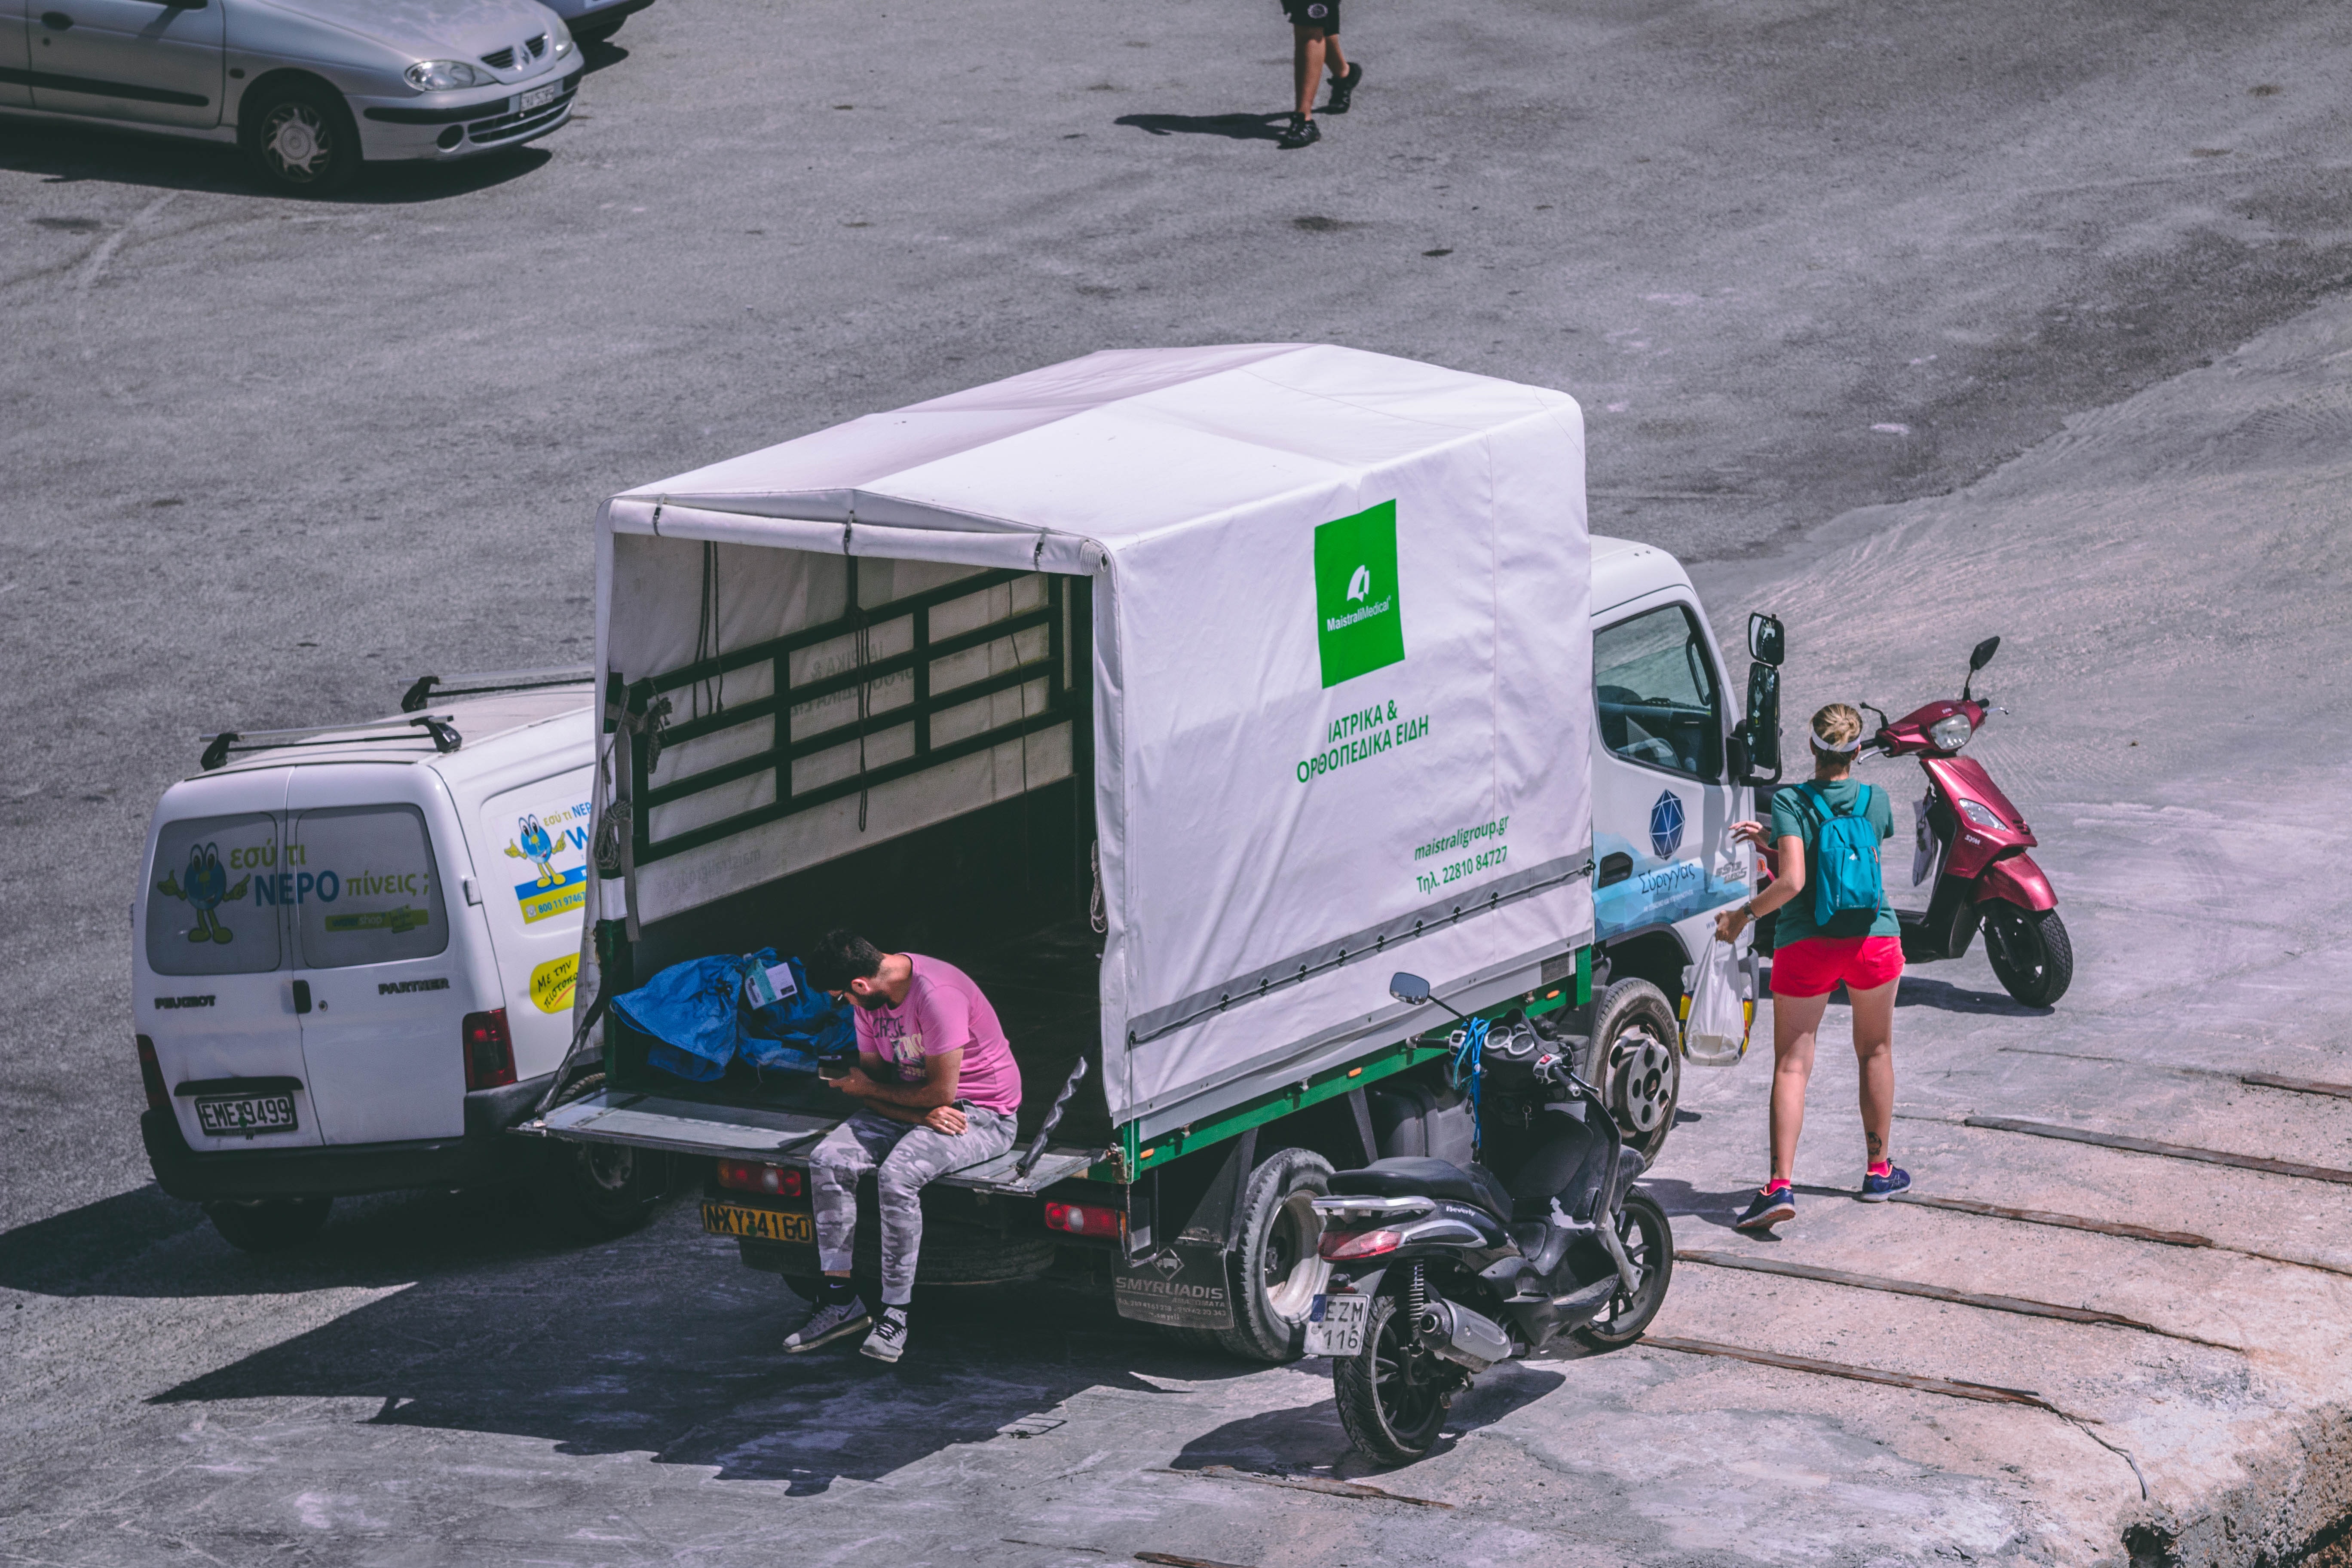
motor vehicle, transport, mode of transport, vehicle, car, truck, road, asphalt, pedestrian, street, bicycle, trailer, commercial vehicle